Octagon Chapel, Liverpool

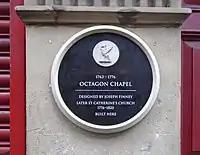
Commemorative plaque at the site of the former Chapel.

The Octagon Chapel, Liverpool, was a nonconformist church in Liverpool, England, opened in 1763. It was founded by local congregations, those of Benn's Garden and Kaye Street chapels. The aim was to use a non-sectarian liturgy; Thomas Bentley was a major figure in founding the chapel, and had a hand in the liturgy.